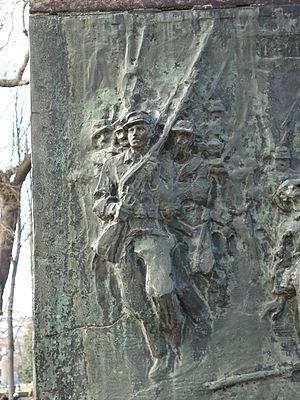
Giuseppe Sirtori est un prêtre, homme politique et patriote italien, fervent républicain et défenseur de Venise en 1849. Il est chef d'état-major de Garibaldi durant l'expédition des Mille. Comme général de l'armée royale, il combat à Custoza et il est élu cinq fois député.